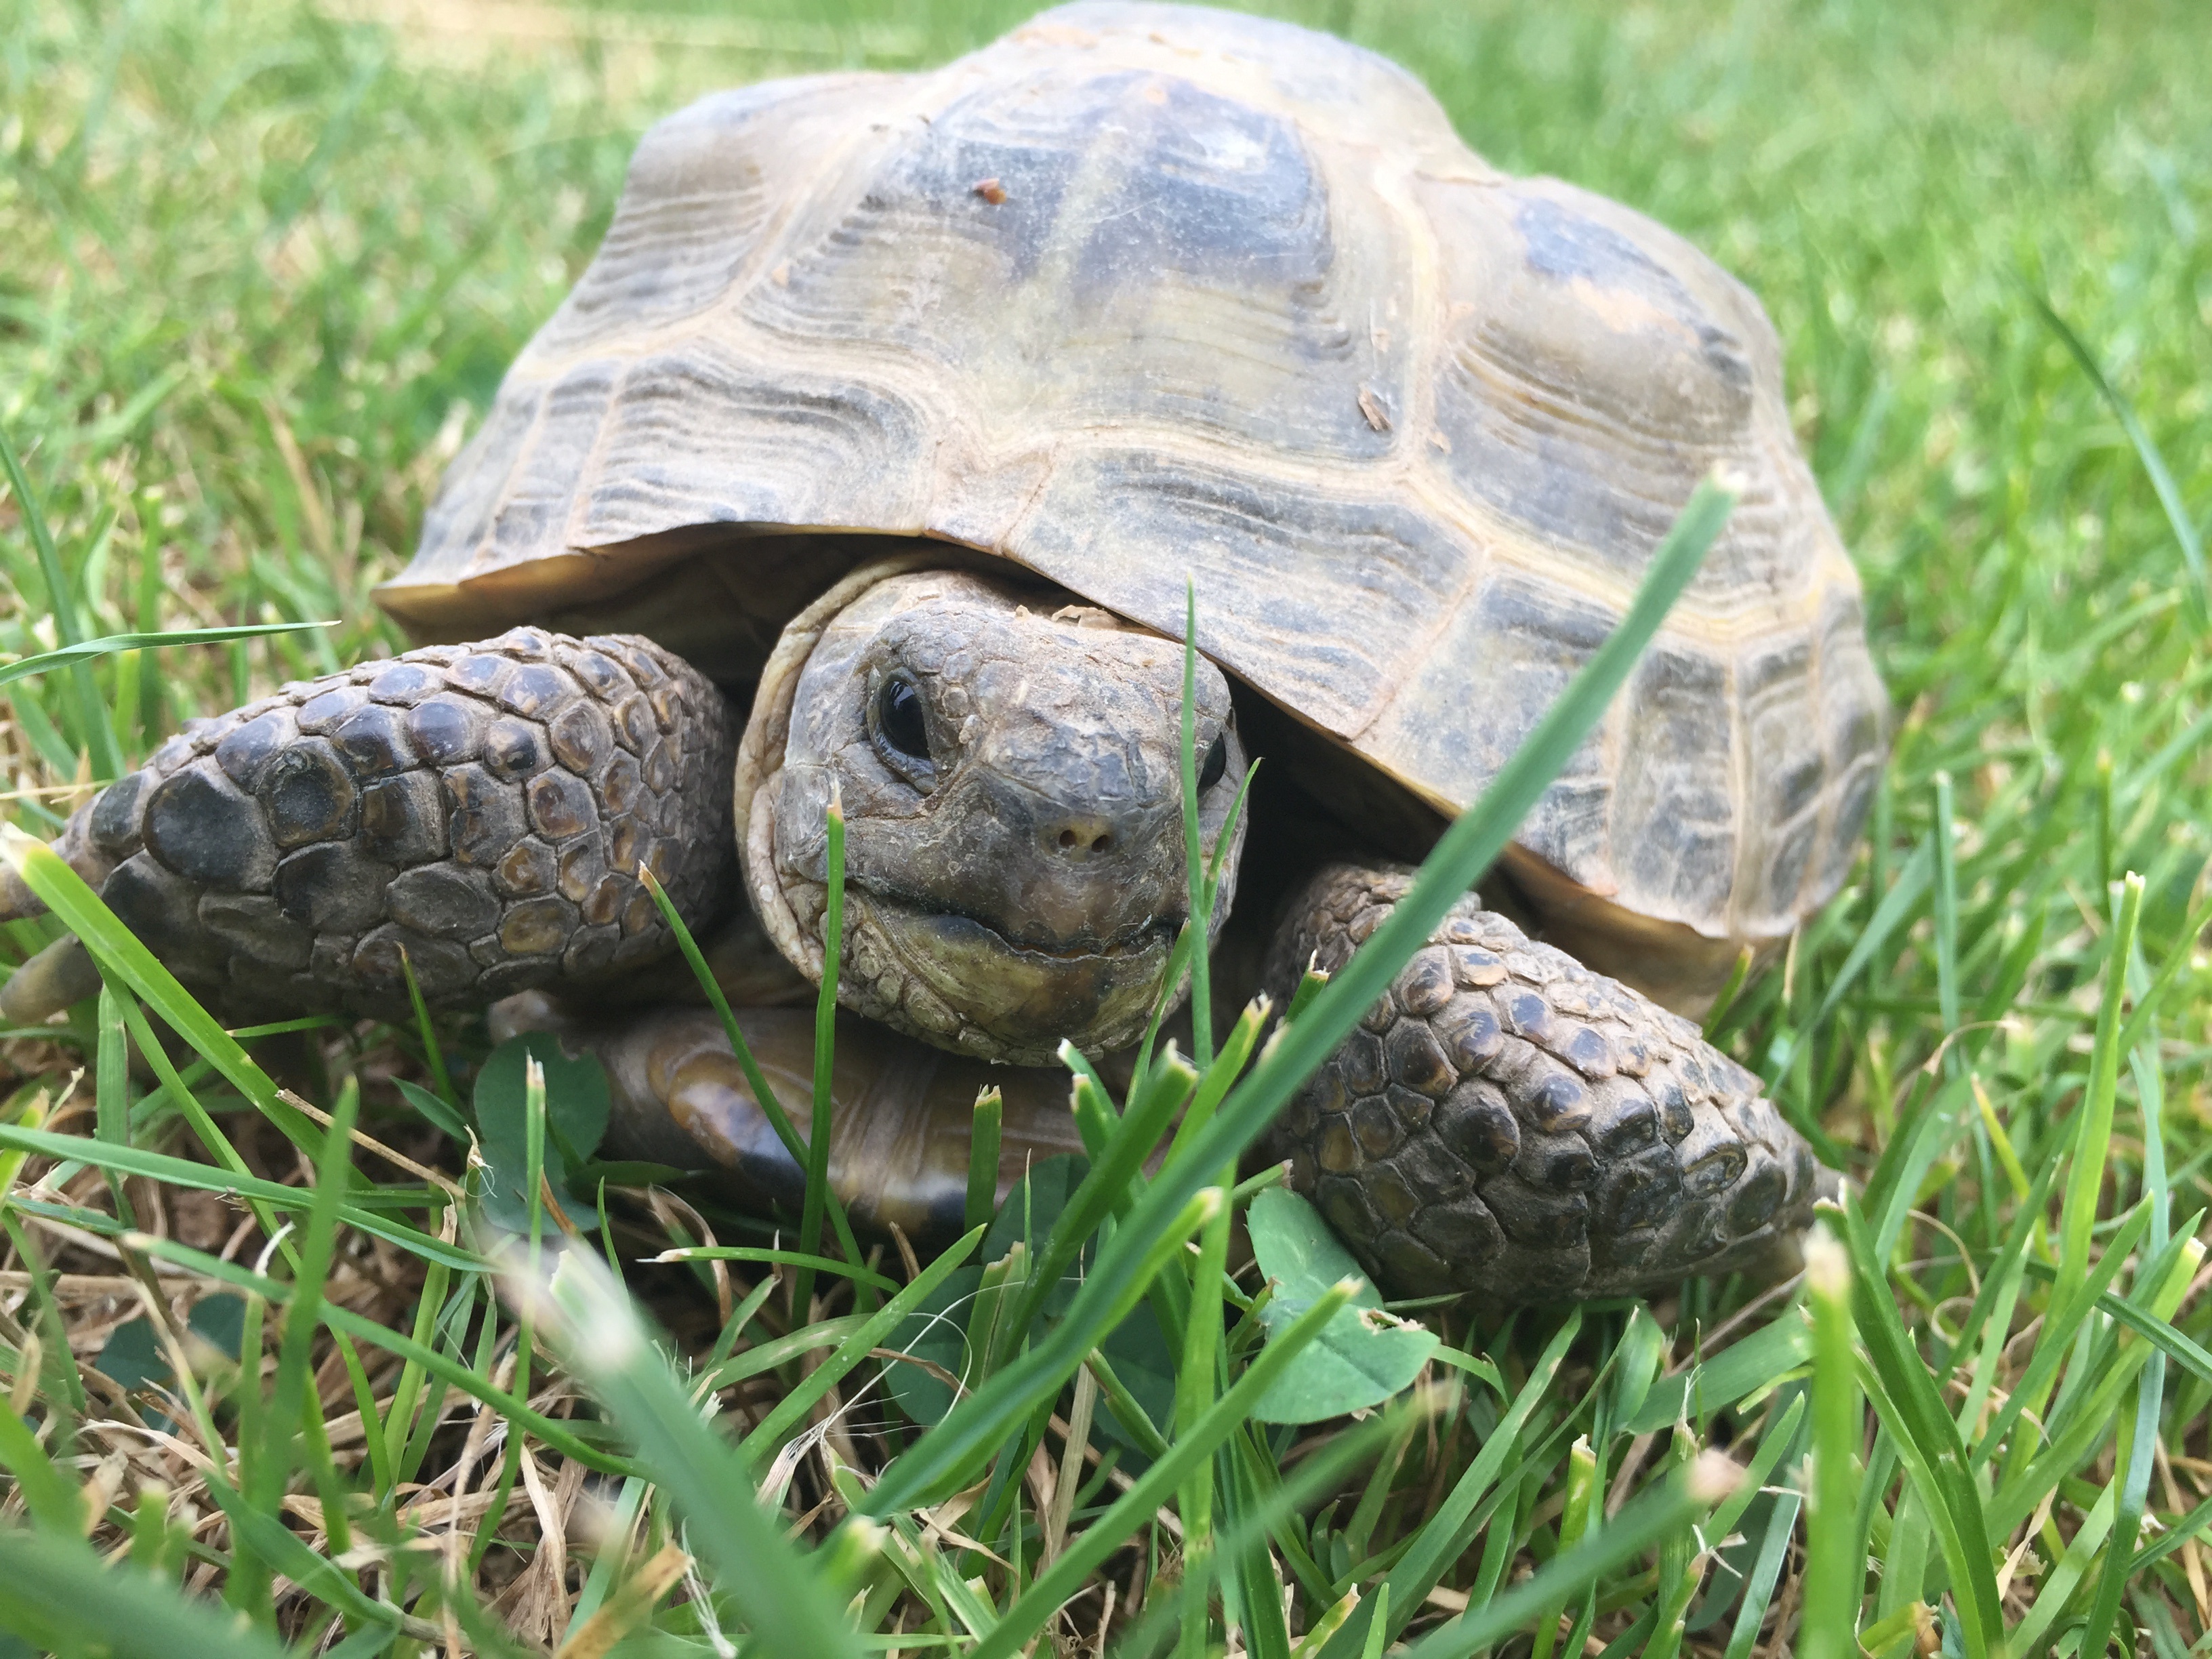
nature, grass, animal, wildlife, rest, turtle, reptile, garden, eat, fauna, tortoise, vertebrate, box turtle, common snapping turtle, emydidae